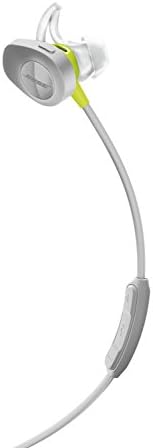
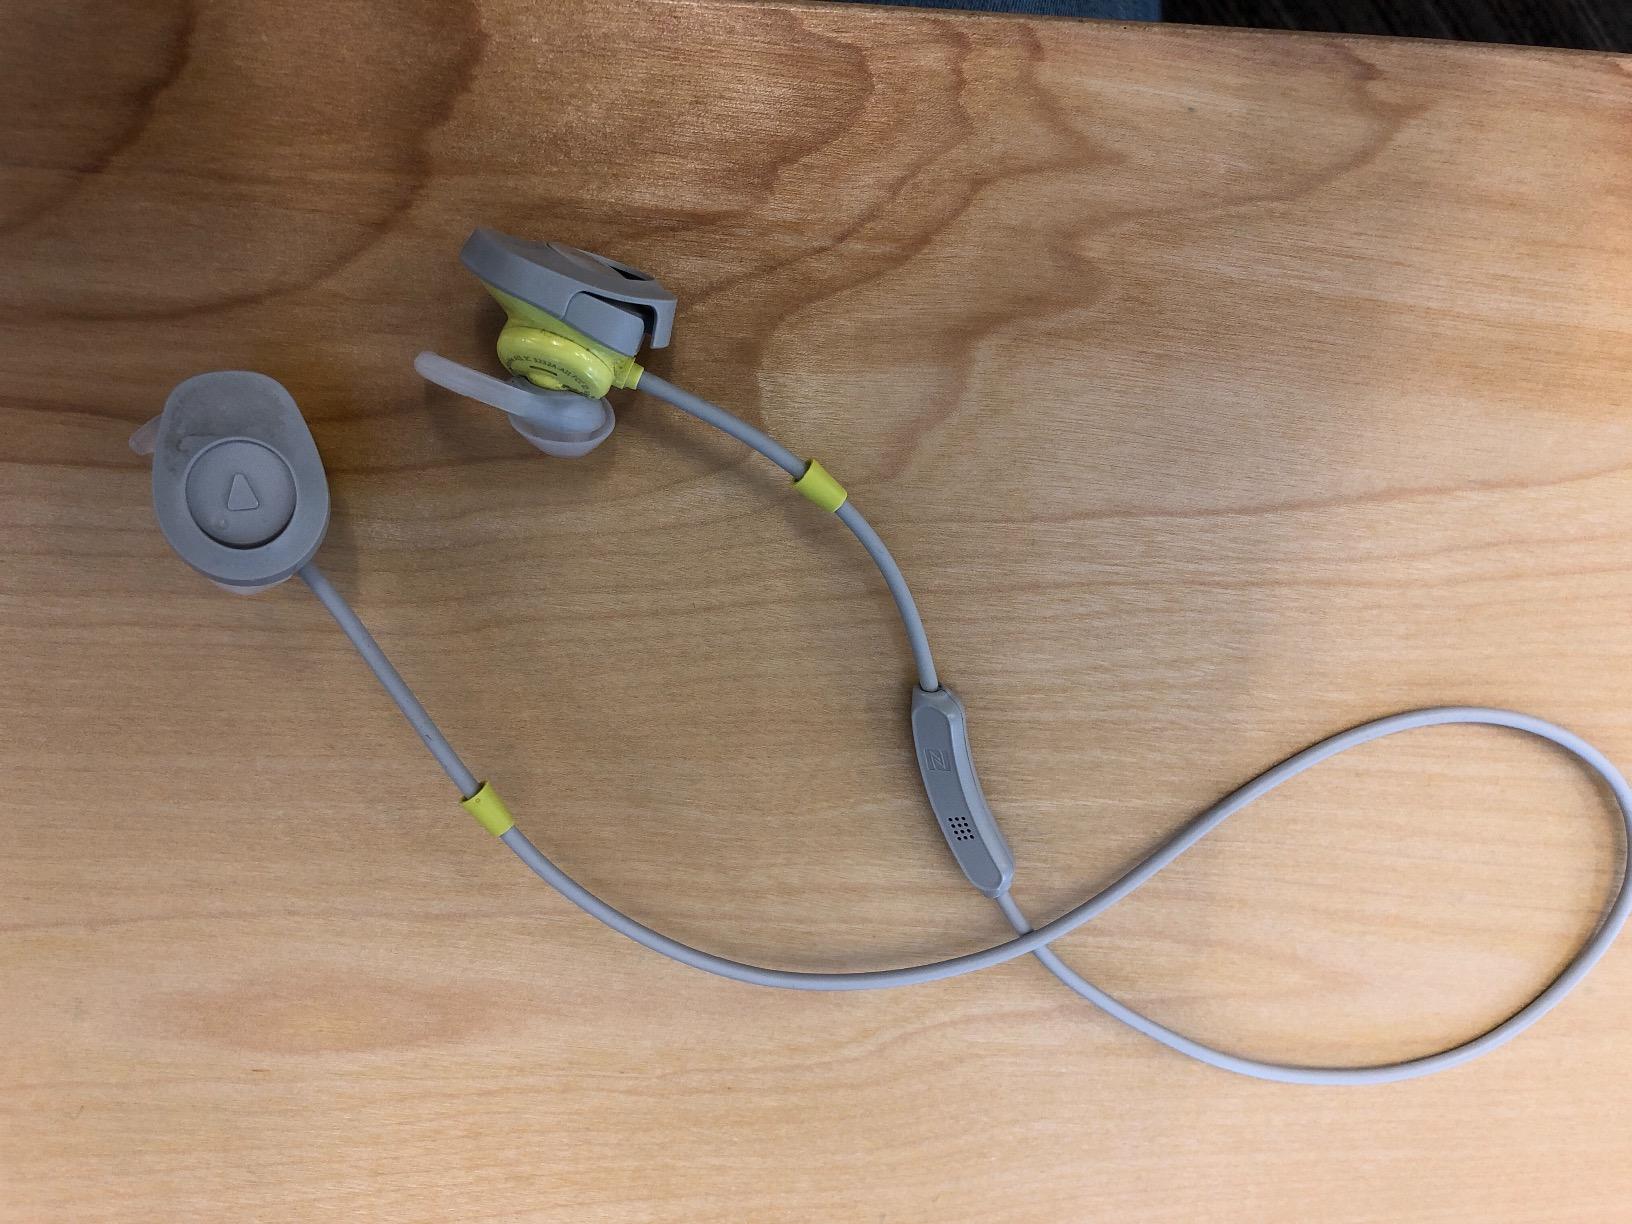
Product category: headphones
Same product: yes